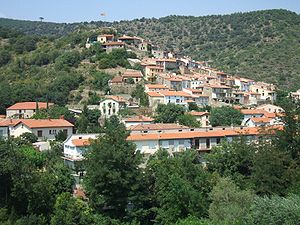
Ria-Sirach
Udsigt over Ria
Udsigt over Ria
Ria-Sirach er en kommune i departementet Pyrénées-Orientales i Sydfrankrig. Den består af to landsbyer Ria og Sirach, som ligger på hver sin side af floden Têt.